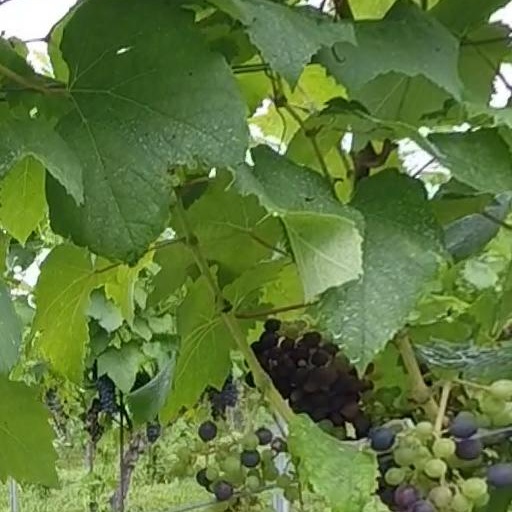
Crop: grape